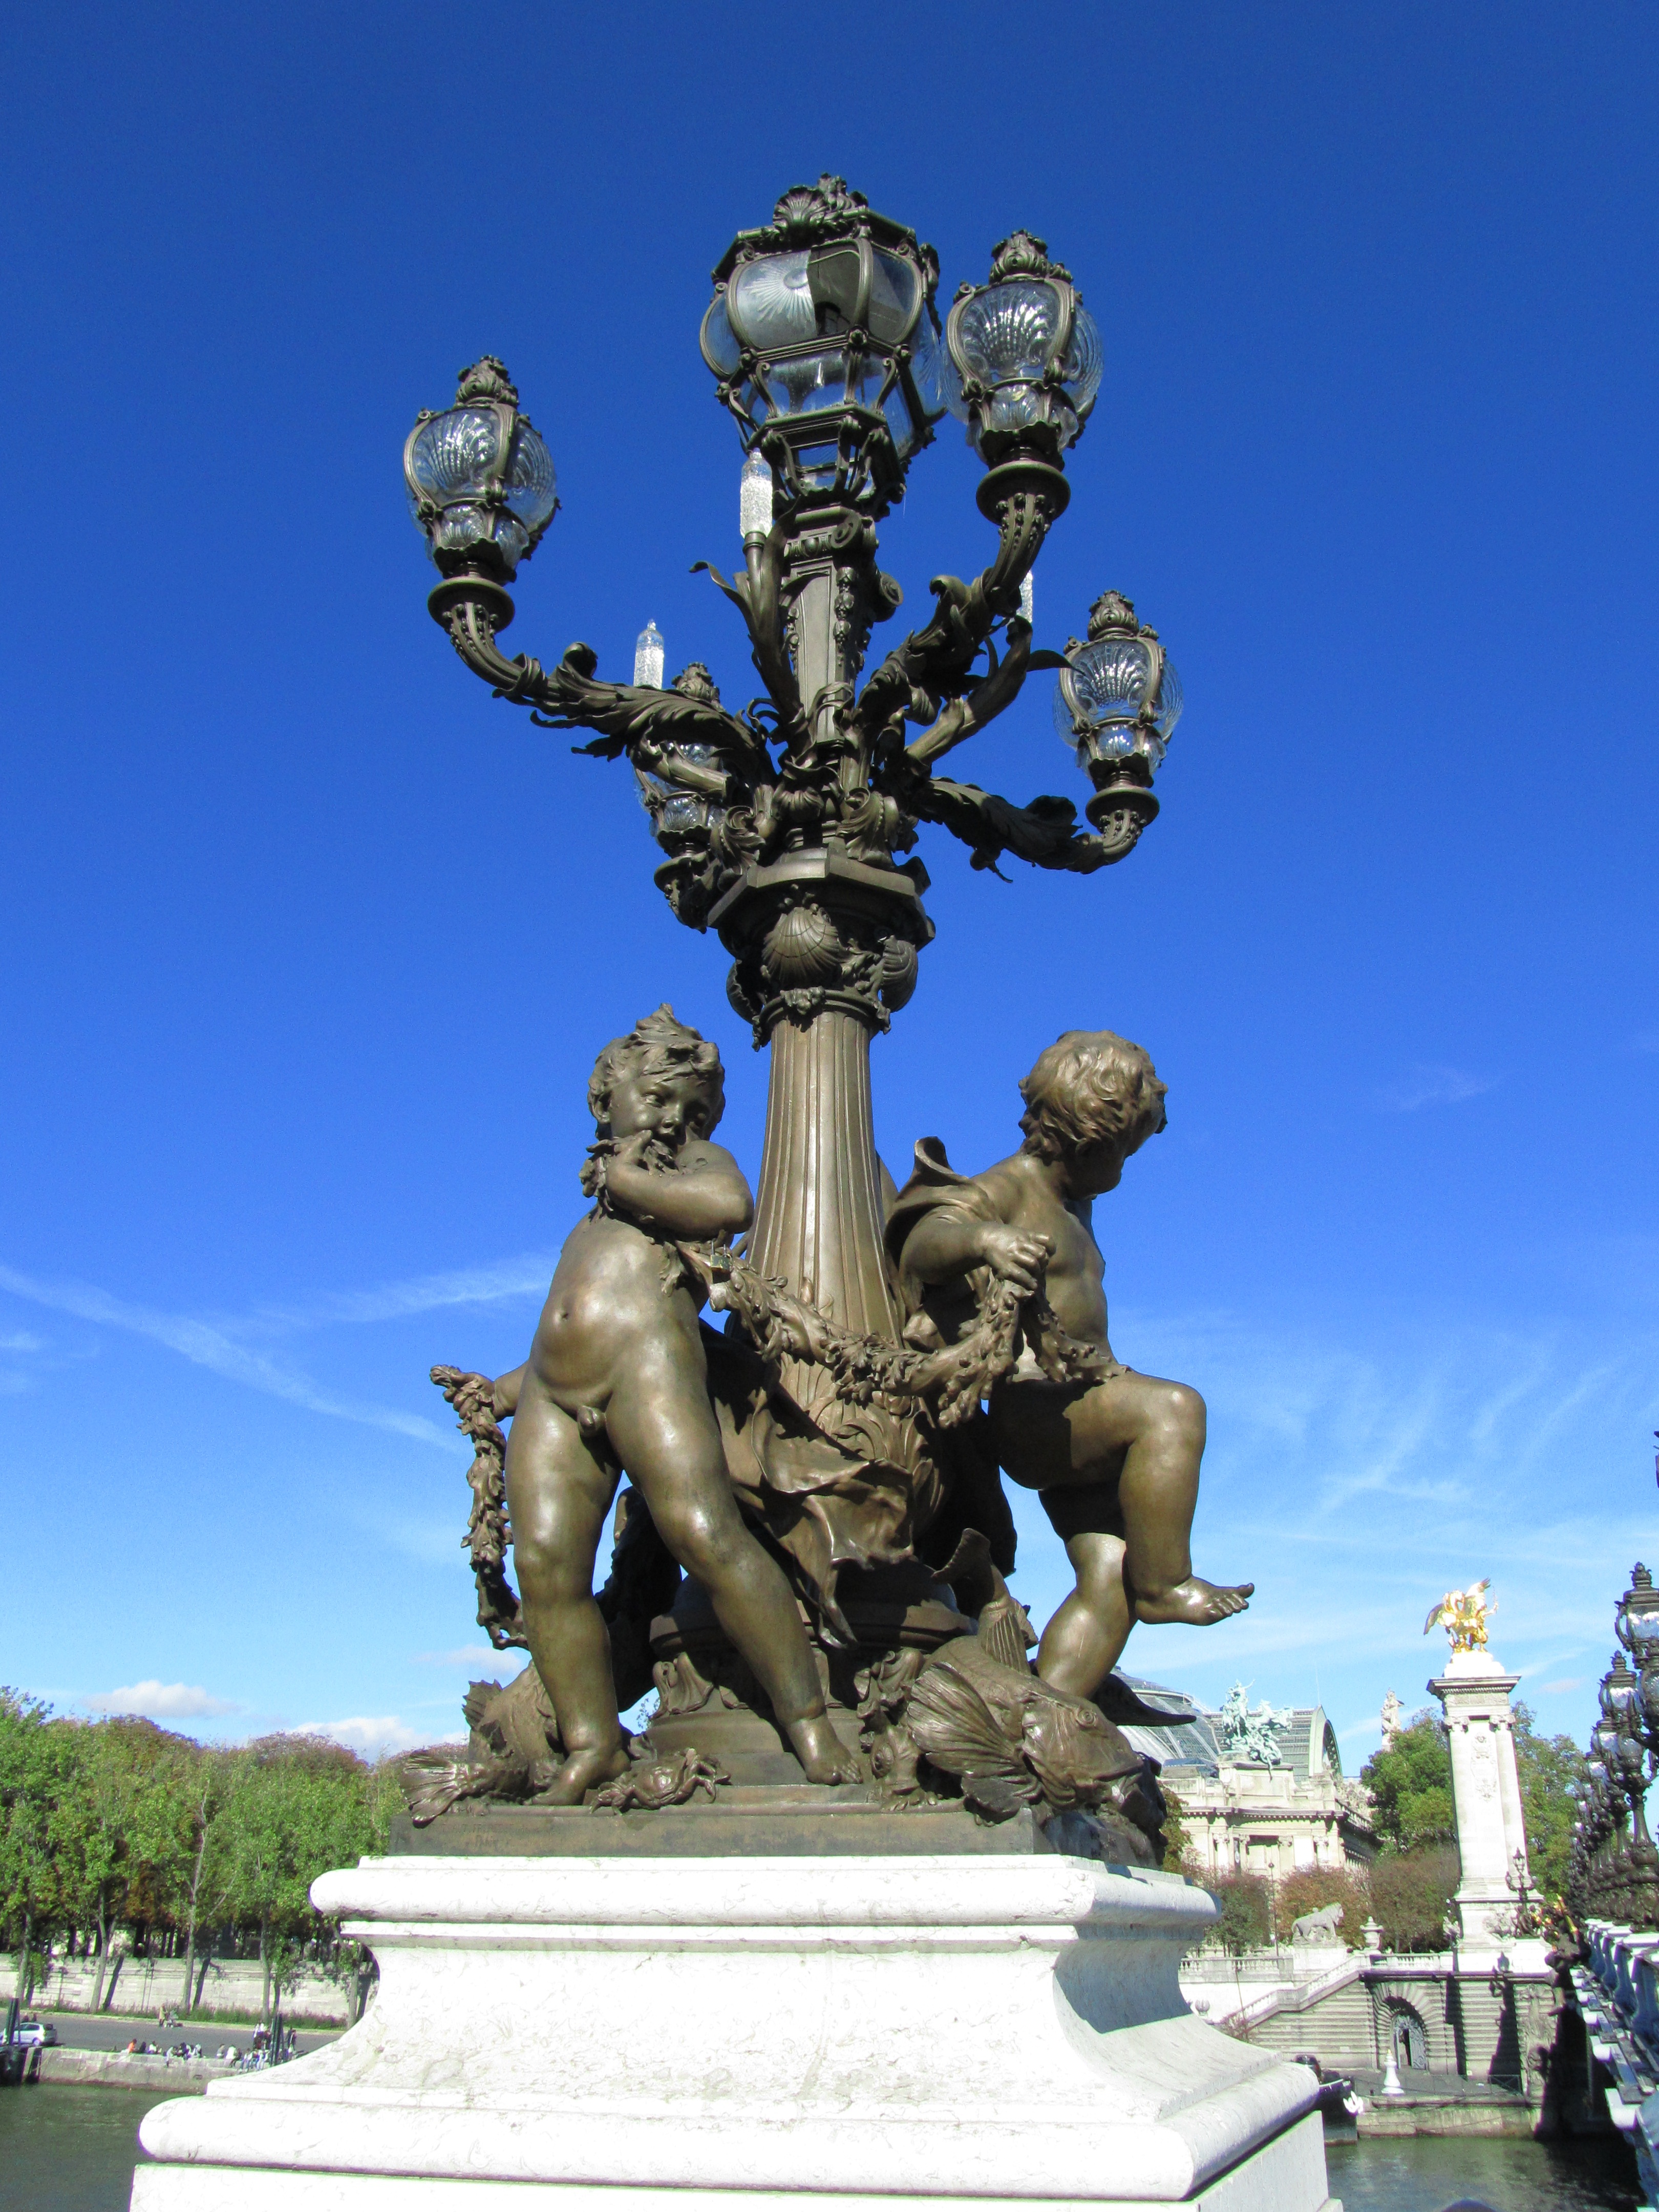
bridge, paris, monument, travel, statue, love, landmark, sculpture, angel, art, water feature, pont alexandre iii, bridge of love